Martin Meissonnier

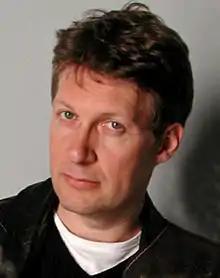
Martin Meissonnier in the 1990s

Martin Meissonnier is a French musician, producer, journalist, and filmmaker. He is known for his work with African pop musicians such as Fela Kuti and King Sunny Adé and Khaled among other diverse artists. His producing and film directing credits include documentaries about finance, politics and history.